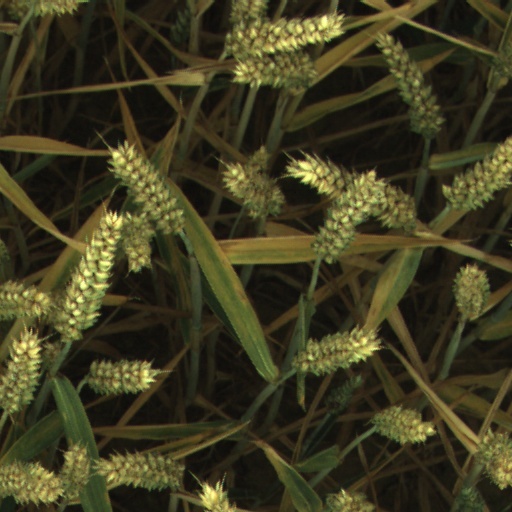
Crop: wheat